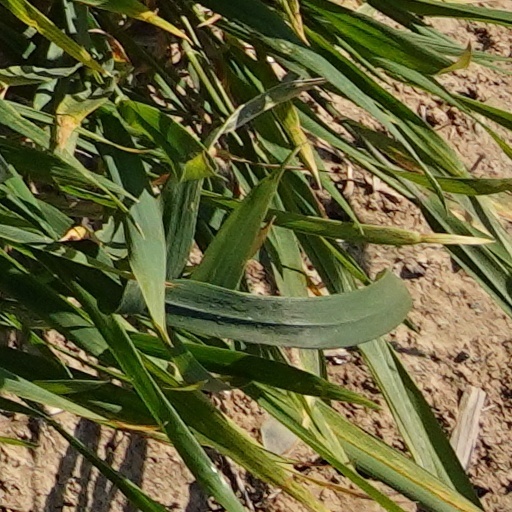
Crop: wheat